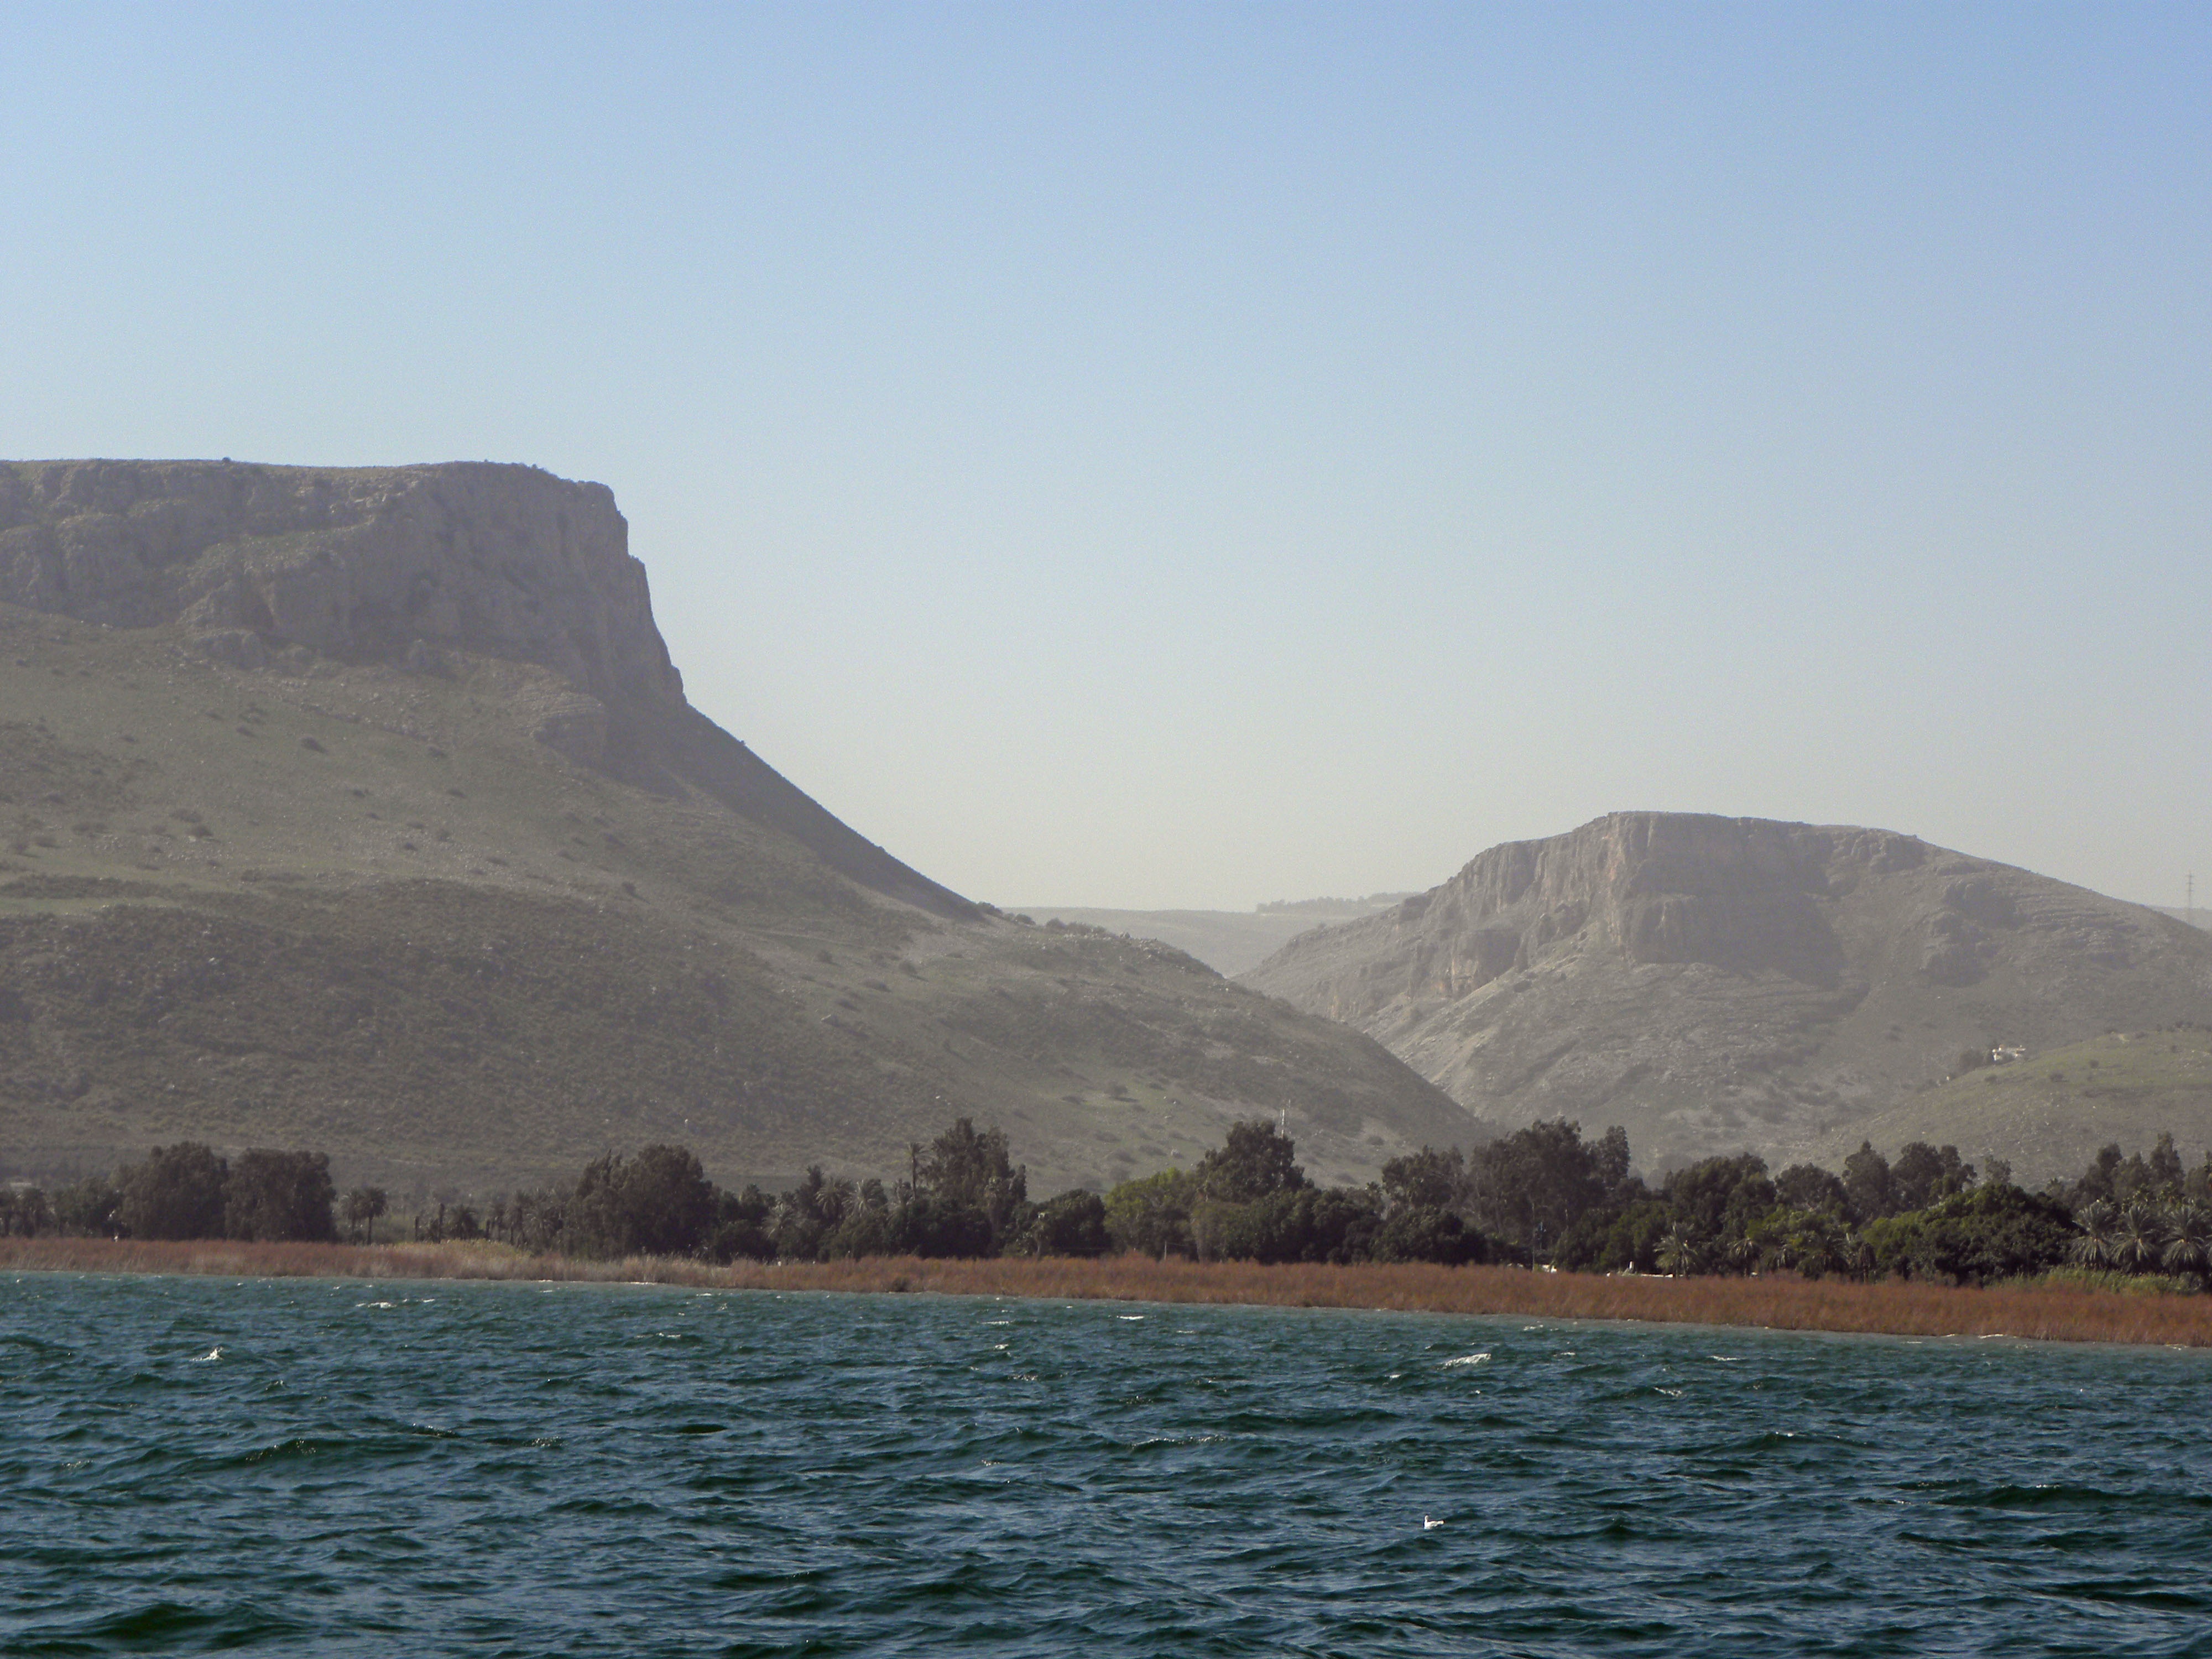
landscape, sea, coast, water, nature, outdoor, mountain, sky, hill, lake, view, travel, green, bay, ancient, landmark, blue, reservoir, tourism, terrain, holy, middle, loch, israel, cape, east, biblical, landform, tiberias, galilee, kineret, geographical feature, kinneret, kin